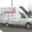
Label: truck